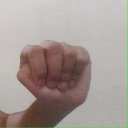
अक्षर: ठ